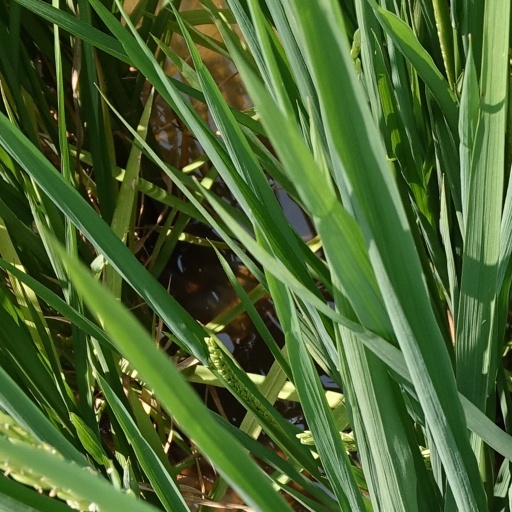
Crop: rice